Society of Science, Letters and Art

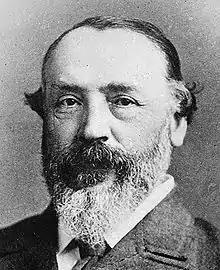
Henry Labouchère who exposed the fraud

On 23 February 1883, Sir Henry Trueman Wood, Secretary of the Royal Society of Arts, sent a letter to "The Times", complaining that the SSLA was using a title too much like its own, and that it had been asking the RSA's members to sign up to the Society of Science, Letters and Art while giving the impression that the RSA had commissioned this request. It added that some of its members had paid to join the SSLA, and when they realised their mistake and asked for a refund, no refund was forthcoming.